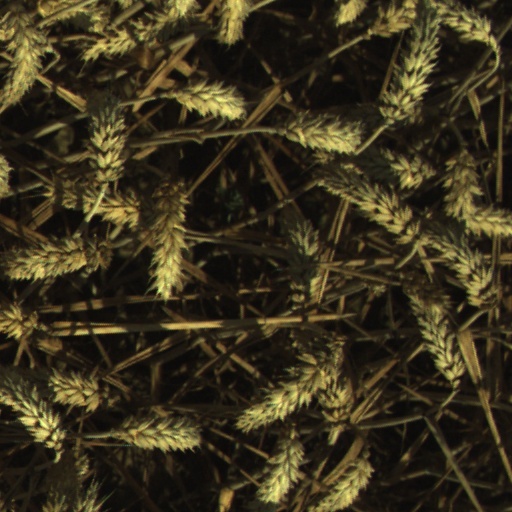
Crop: wheat